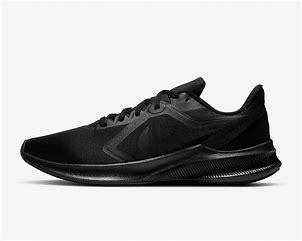
Brand: Nike
Model: Downshifter 10